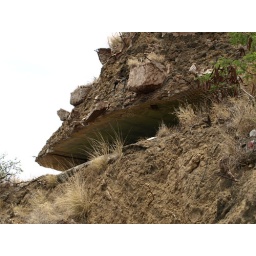
Photo of a mountain side with a space in the rocks